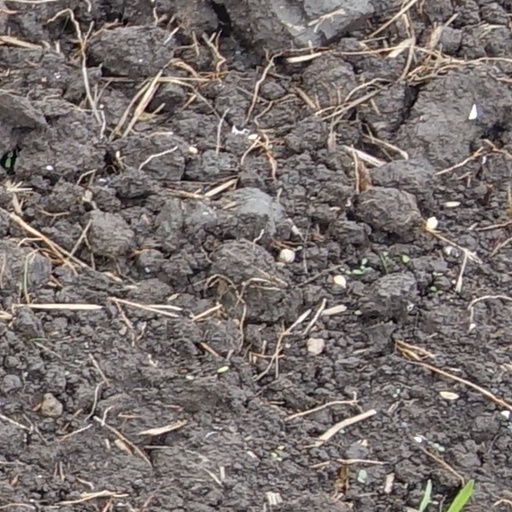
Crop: wheat